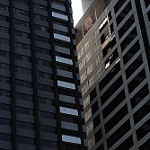
Scene: Outdoor